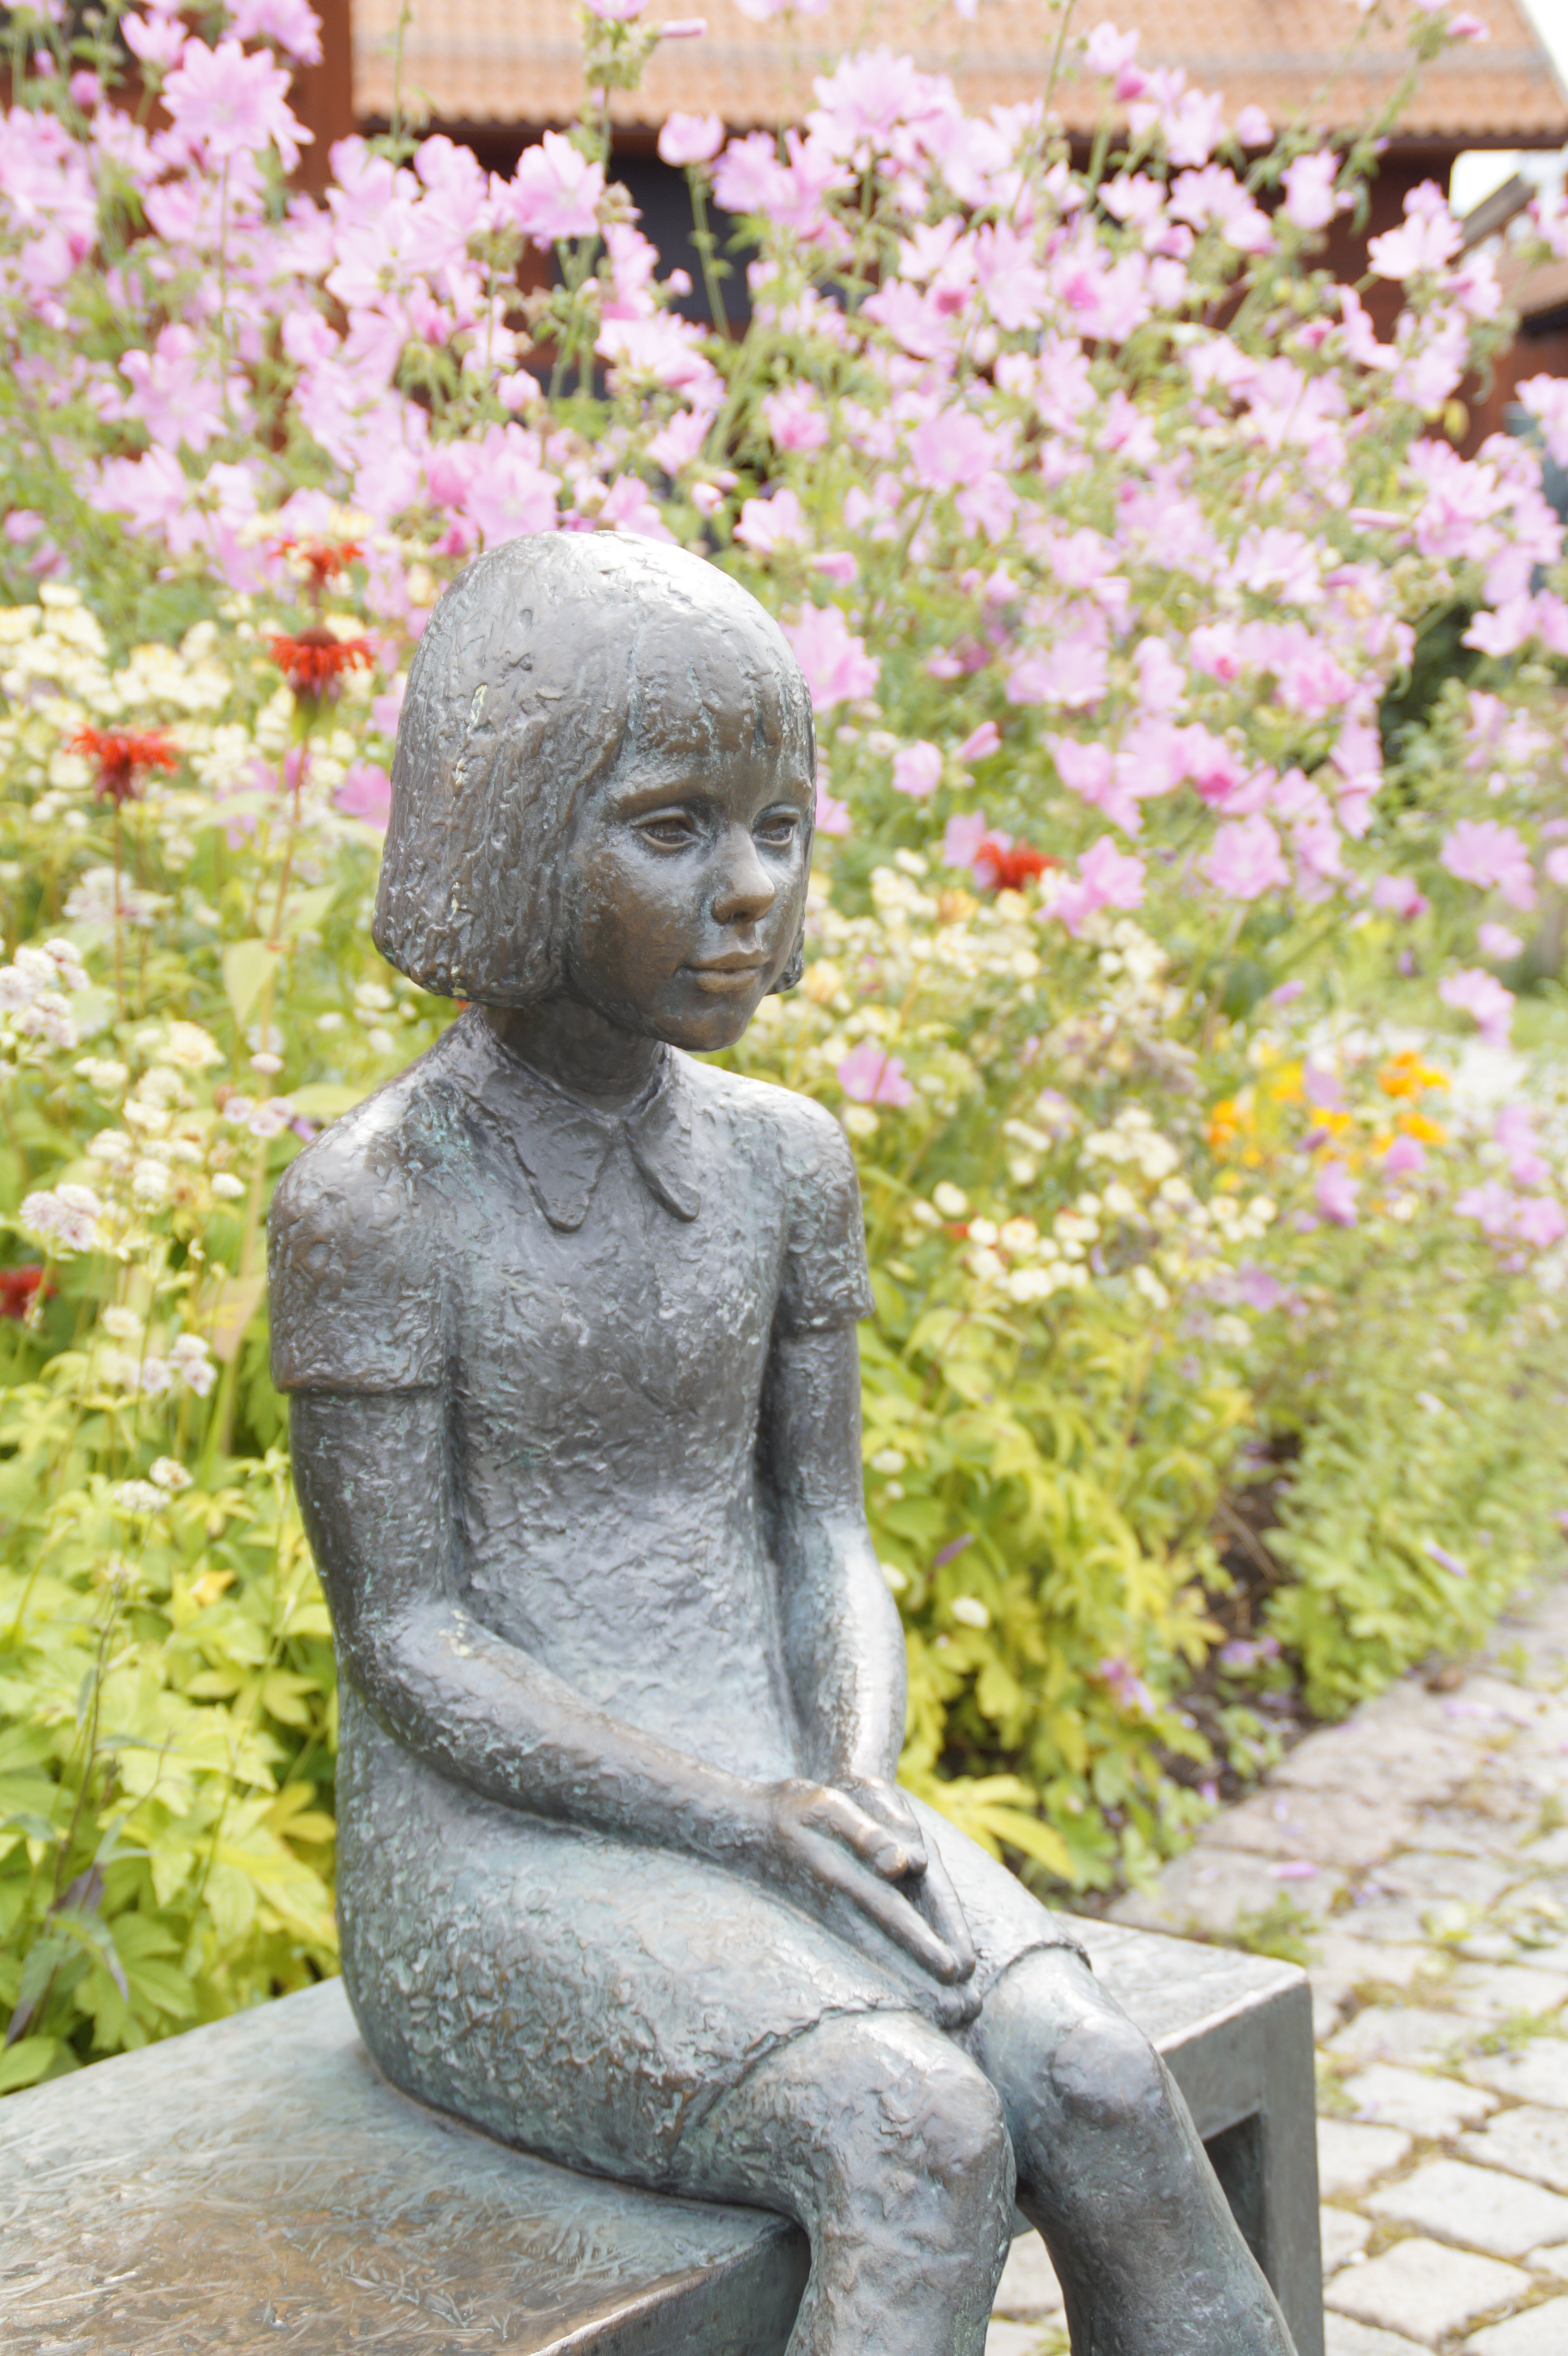
person, girl, flower, alone, monument, statue, waiting, small, child, garden, thoughtful, lonely, sit, sculpture, art, figure, temple, wait, stone carving